Amtrak's 25 Hz traction power system

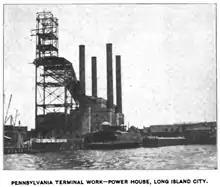
Long Island City Power Plant under construction in New York in 1905

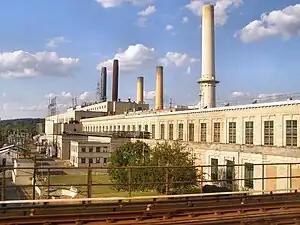
The Pepco Benning Road power station in Washington, D.C., supplied 25 MVA of 25 Hz power via a rotary frequency changer in the hall nearest the Metro tracks from 1935 until 1986.

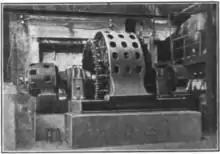
A picture of one of the 1916 Radnor Synchronous Condensers from "Electrical World"

During the beginning of the 20th century, 25 Hz power was much more readily available from commercial electrical utilities. The vast majority of urban subway systems used 25 Hz power to supply their lineside rotary converters used to generate the DC voltage supplied to the trains. Since rotary converters work more efficiently with lower-frequency supplies, 25 Hz was a common supply frequency for these machines. Rotary converters have been steadily replaced over the past 70 years with, at first, mercury arc rectifiers and, more recently, solid-state rectifiers. Thus, the need for special frequency power for urban traction has disappeared, along with the financial motivation for utilities to operate generators at these frequencies.